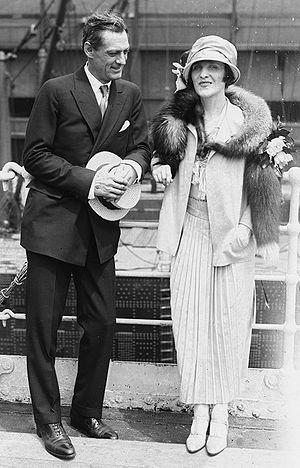
Irene Fenwick, née Irene Frizzel le 5 septembre 1887 à Chicago et morte le 24 décembre 1936 à Beverly Hills, est une actrice américaine de théâtre et de cinéma muet.